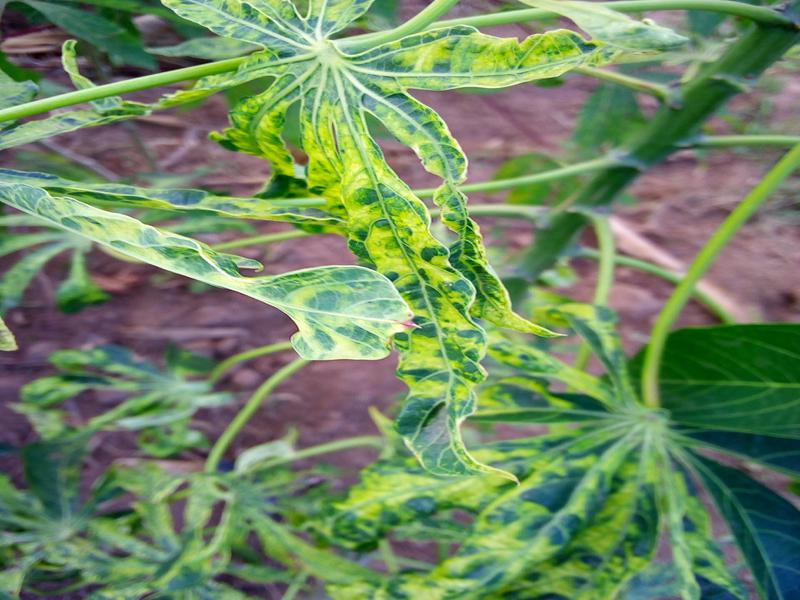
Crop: cassava
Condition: mosaic_disease